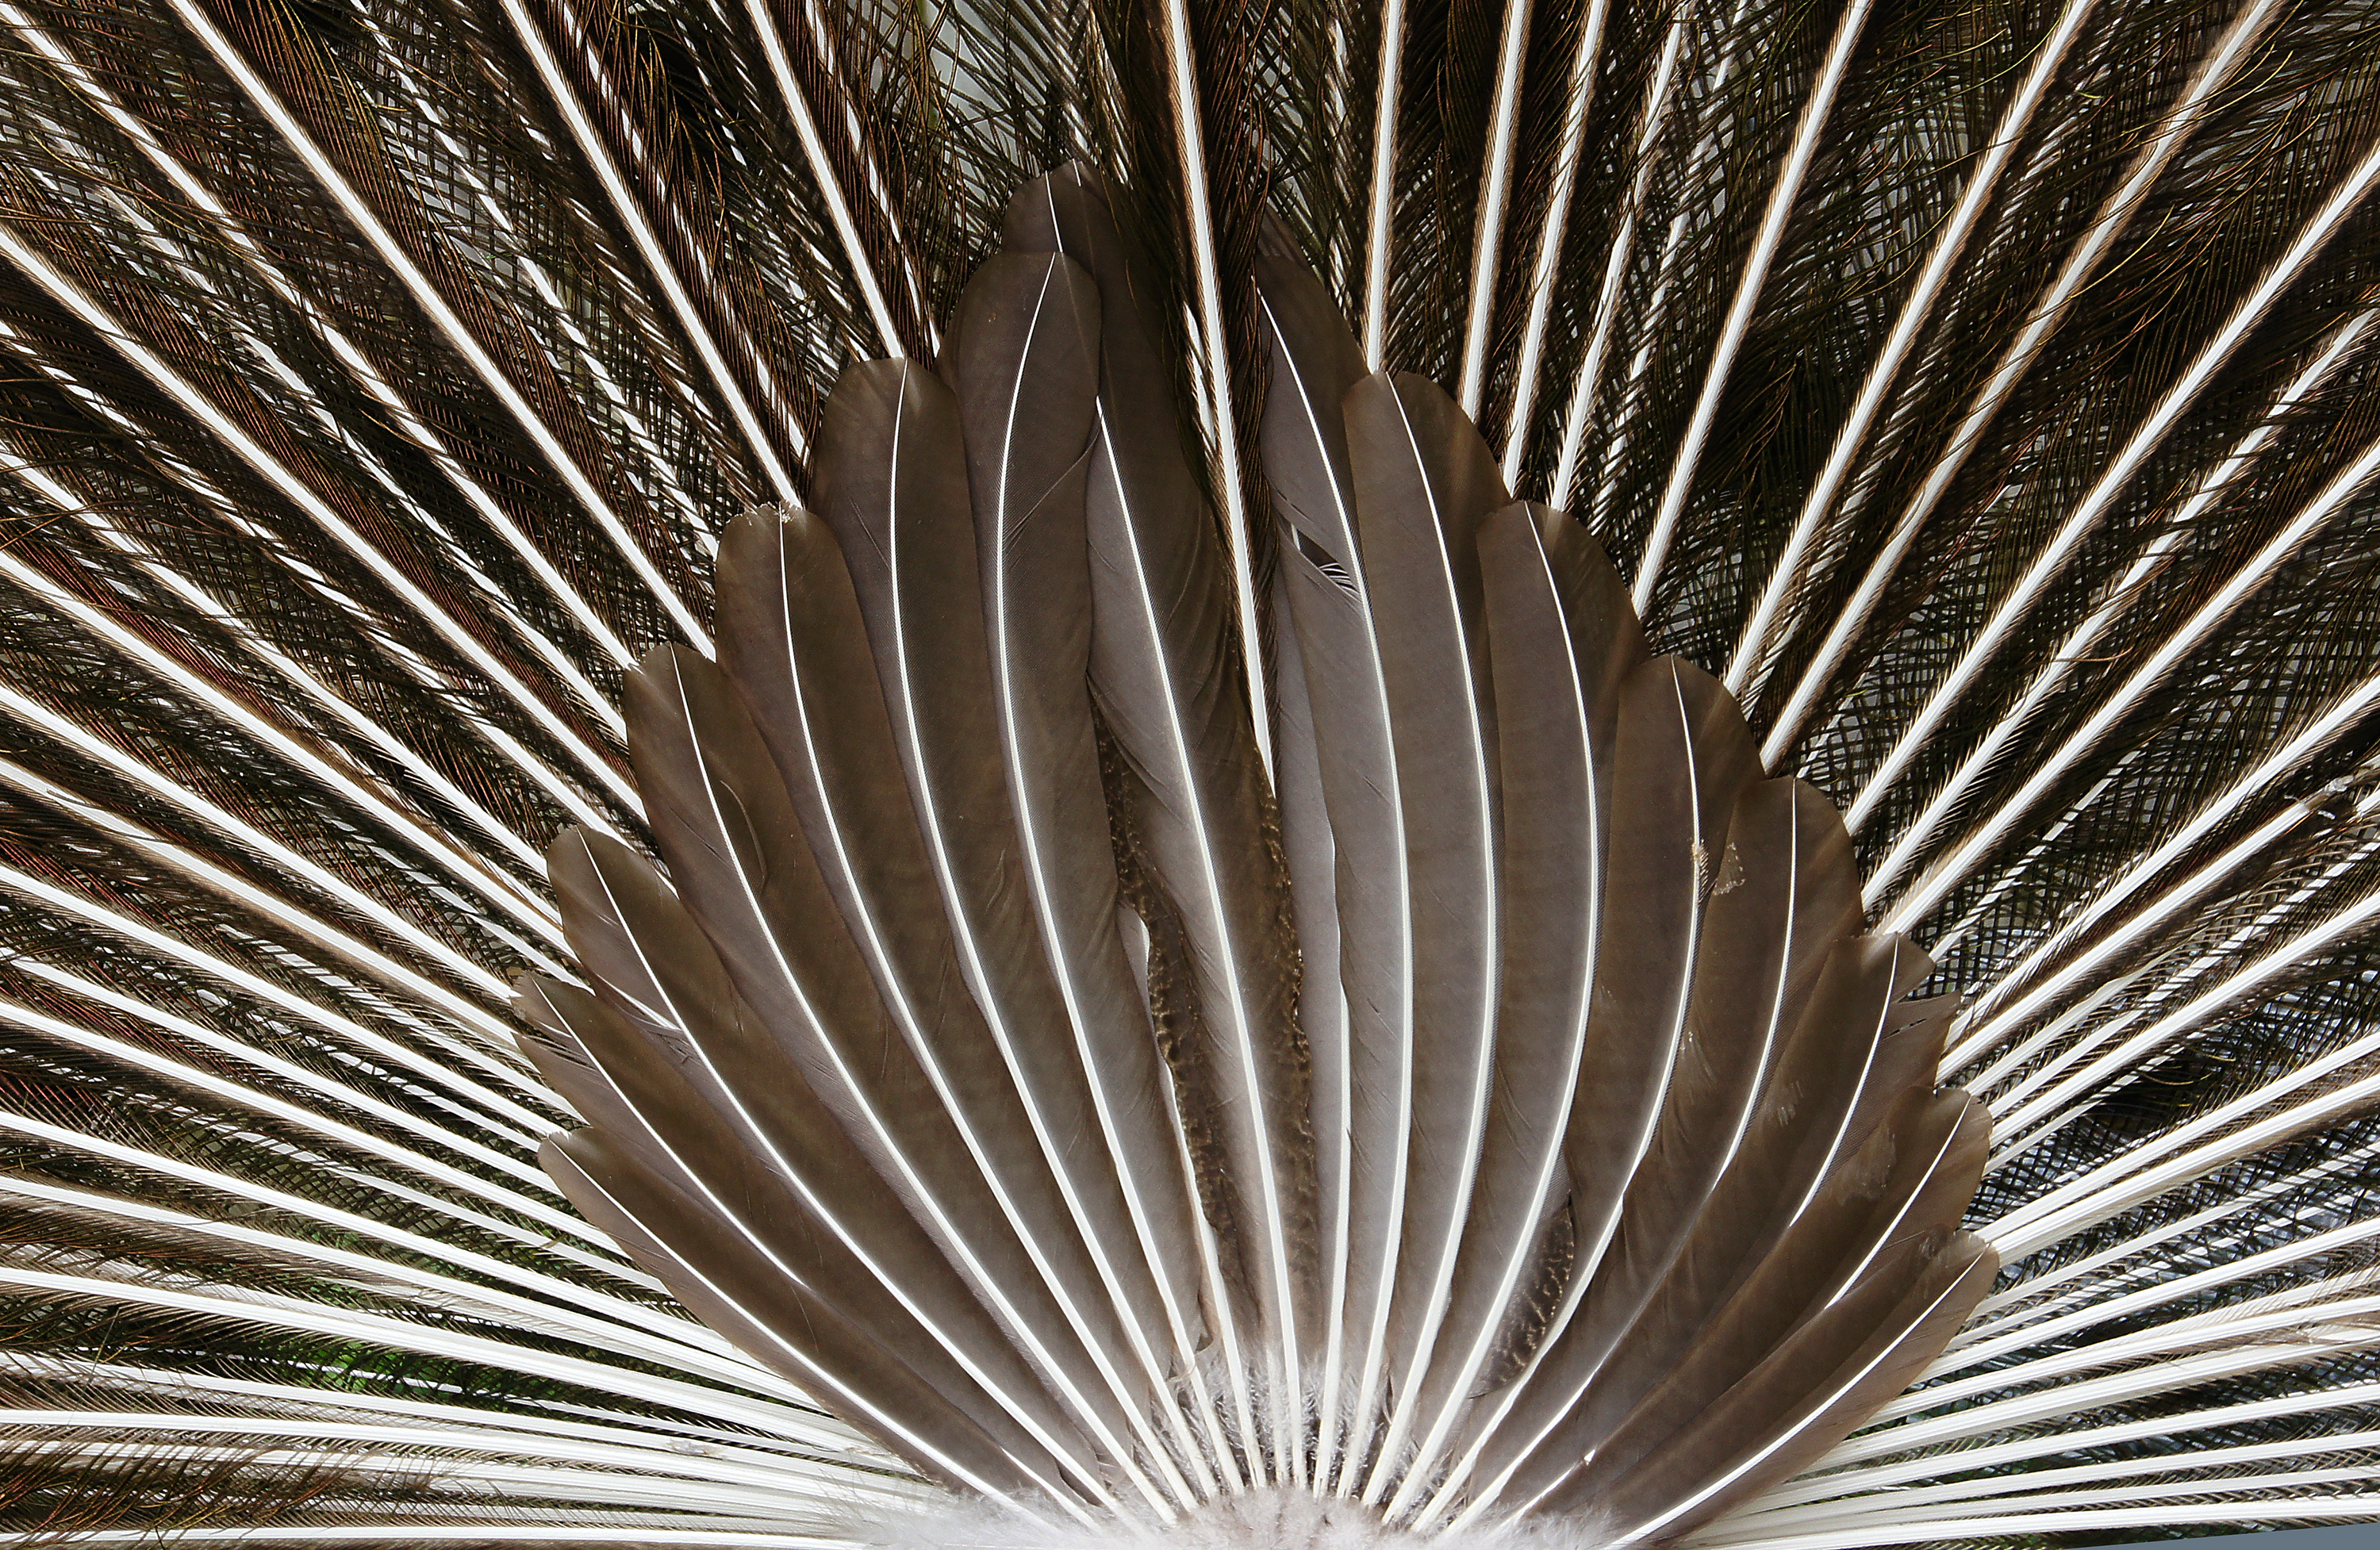
wing, peacock, eyelash, close up, birds, fireworks, eye, organ, bluebird, beautifulfeathers, indianpeafowl, arecales